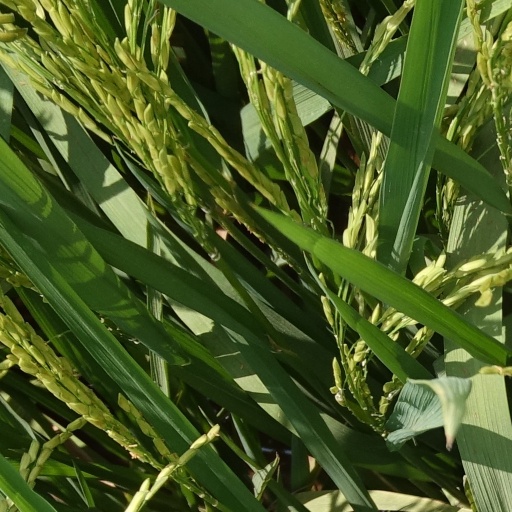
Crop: rice